Canberra-class landing helicopter dock

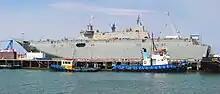
"Canberra" fitting out at Williamstown Dockyard in February 2014

Construction of "Canberra" began in September 2008, when the first steel was cut. The first three blocks were laid down on 23 September 2010. She was launched on 17 February 2011. The hull was loaded onto the heavy lift ship "Blue Marlin" on 4 August 2012, with "Blue Marlin" departing Ferrol for Williamstown on 17 August, and arriving in Port Phillip on 17 October. "Canberra" commenced sea trials on 3 March 2014. Contractor-run sea trials concluded in early September, and "Canberra" was commissioned into the RAN on 28 November 2014.